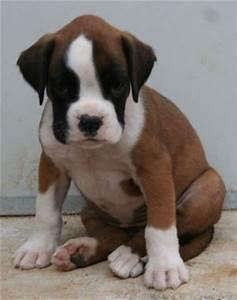
dog